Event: Nepal Earthquake
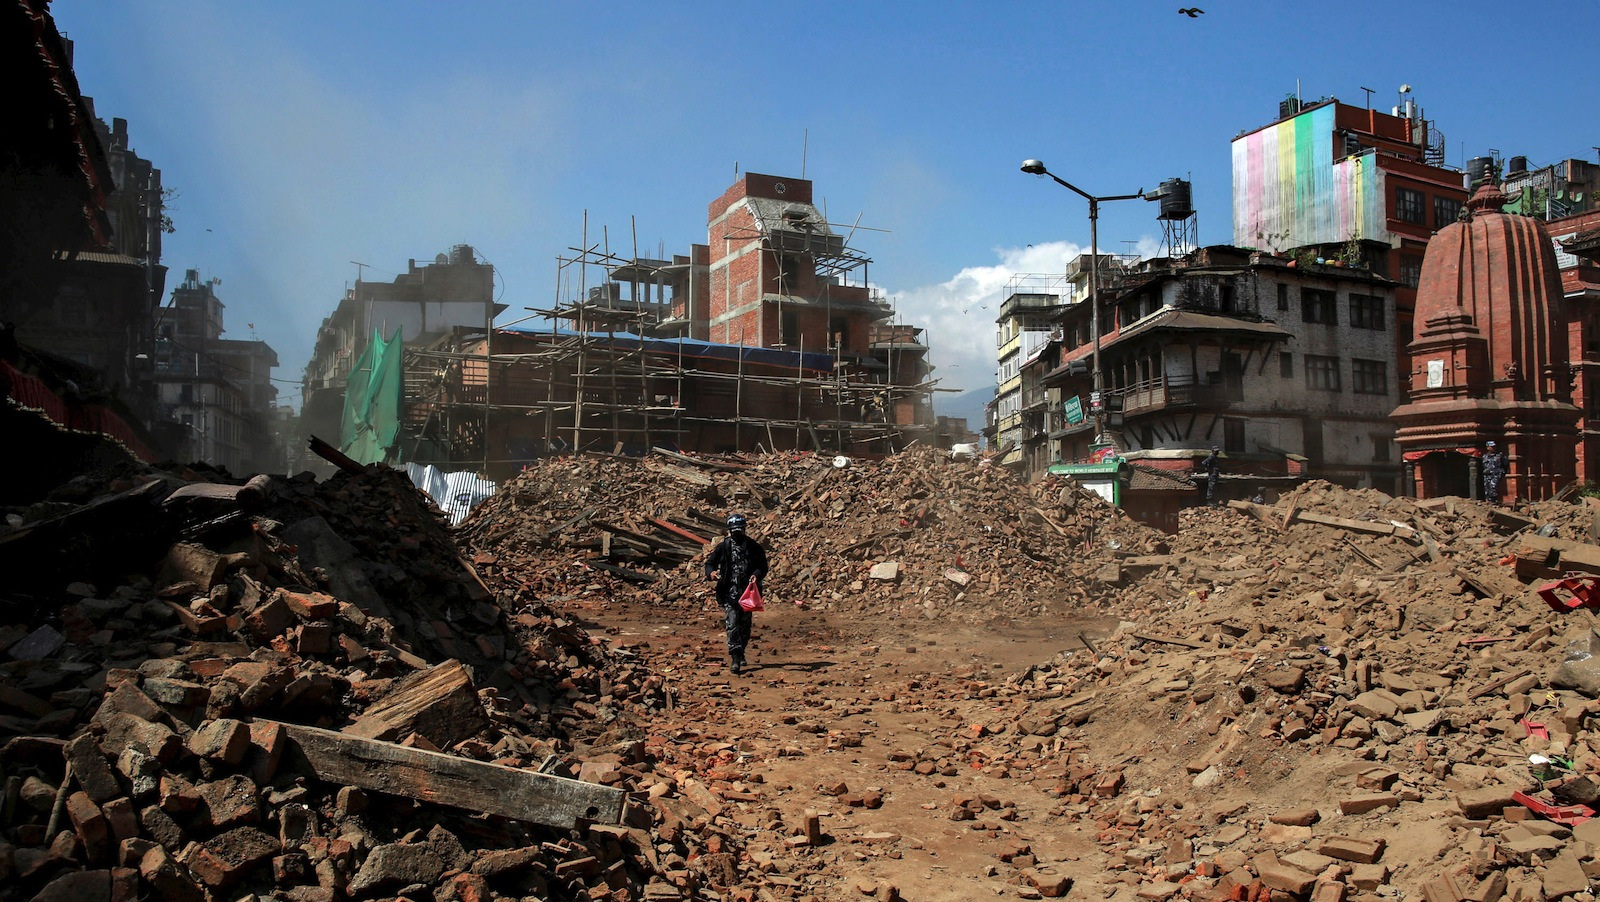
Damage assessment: damage